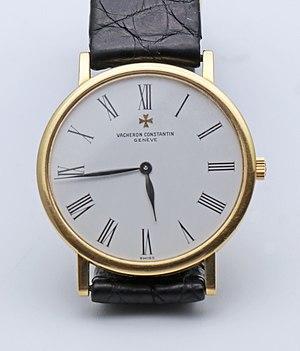
"Vacheron Constantin est une manufacture suisse de montres et d'horloges fondée en 1755. Depuis 1996, elle est une filiale du groupe suisse Richemont. Si on ne tient pas compte de marques ""ressuscitées"" après plusieurs années d'inactivité Vacheron Constantin est la plus ancienne manufactures horlogère du monde puisque sa fabrication de montres ne s'est jamais interrompue depuis sa fondation. Elle emploie environ 1 200 personnes dans le monde en 2018, dont la plupart sont basées dans les usines de fabrication de l'entreprise situées dans le canton de Genève et la vallée de Joux en Suisse.